Norske Skog Skogn

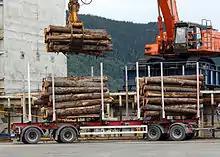
Transshipment of lumber in Orkanger heading for Fiborgtangen

Fiborgtangen had about 700 employees during the 1980s. From 1984 and the following years there was an increase in newsprint demand. Customers demanded better quality paper, particularly aimed at more advanced offset printing and color printing. To remain competitive Norske Skog needed both to improve quality and cut production costs. This was achieved through the rationalization program NT90, which ran from 1986 through 1991. Total costs reached NOK 2 billion. A quarter of this was financed through issuing new shares.